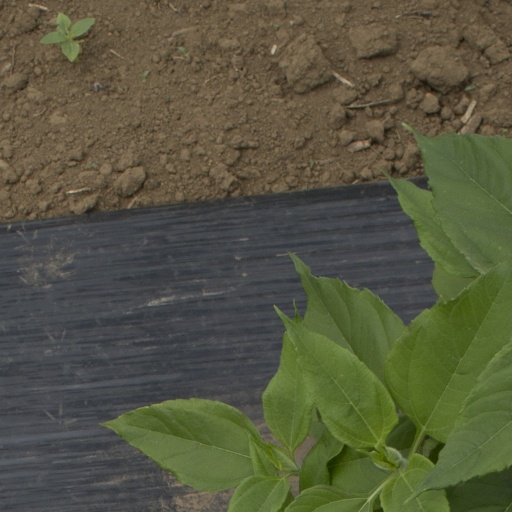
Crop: Jerusalem artichoke